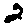
Label: 2